Softball at the 2004 Summer Olympics

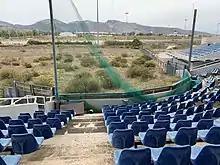
Olympic Softball Stadium at the Helliniko Olympic Complex - shown abandoned in November 2018.

Starting August 14, there were four preliminary games each day until August 20 for a total of 28 games. Two semi-final games were played August 22, with the game for third place following later that day. The final game for the gold medal was played on August 23 at 4pm local time.